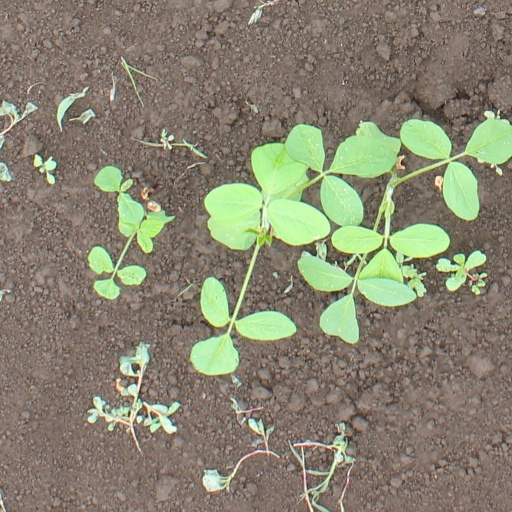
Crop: soybean